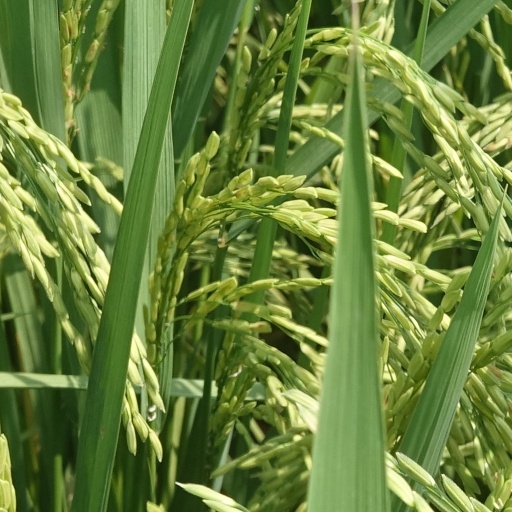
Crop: rice